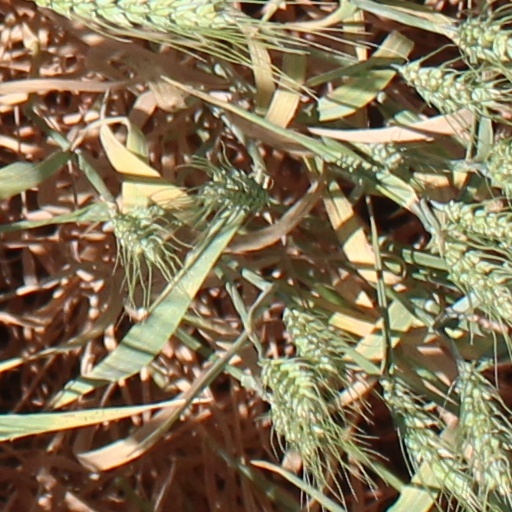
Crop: wheat